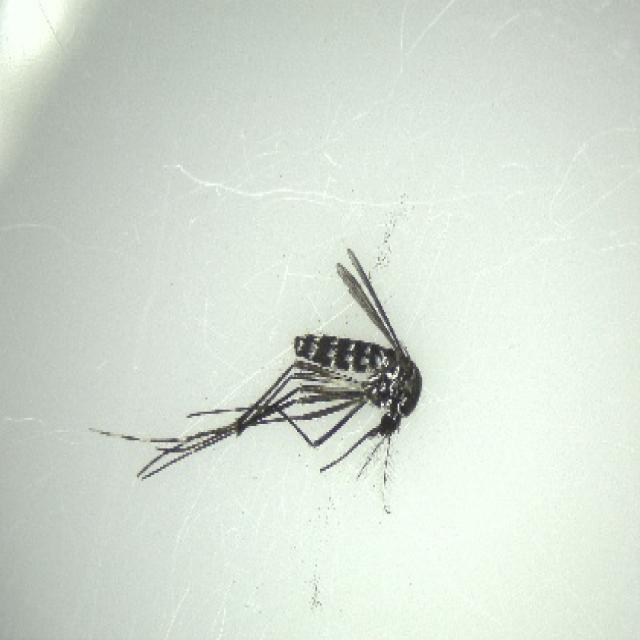
Species: aedes_albopictus